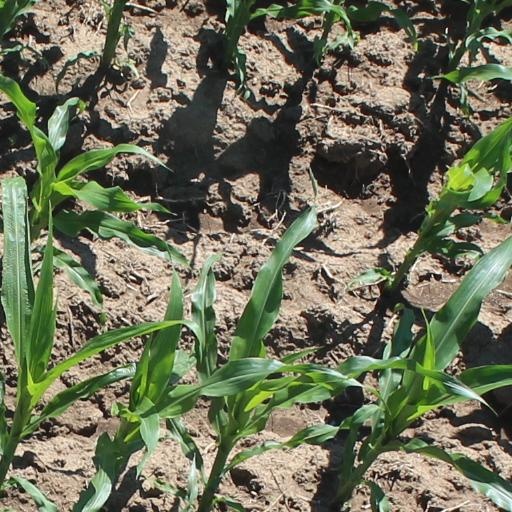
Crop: maize; corn